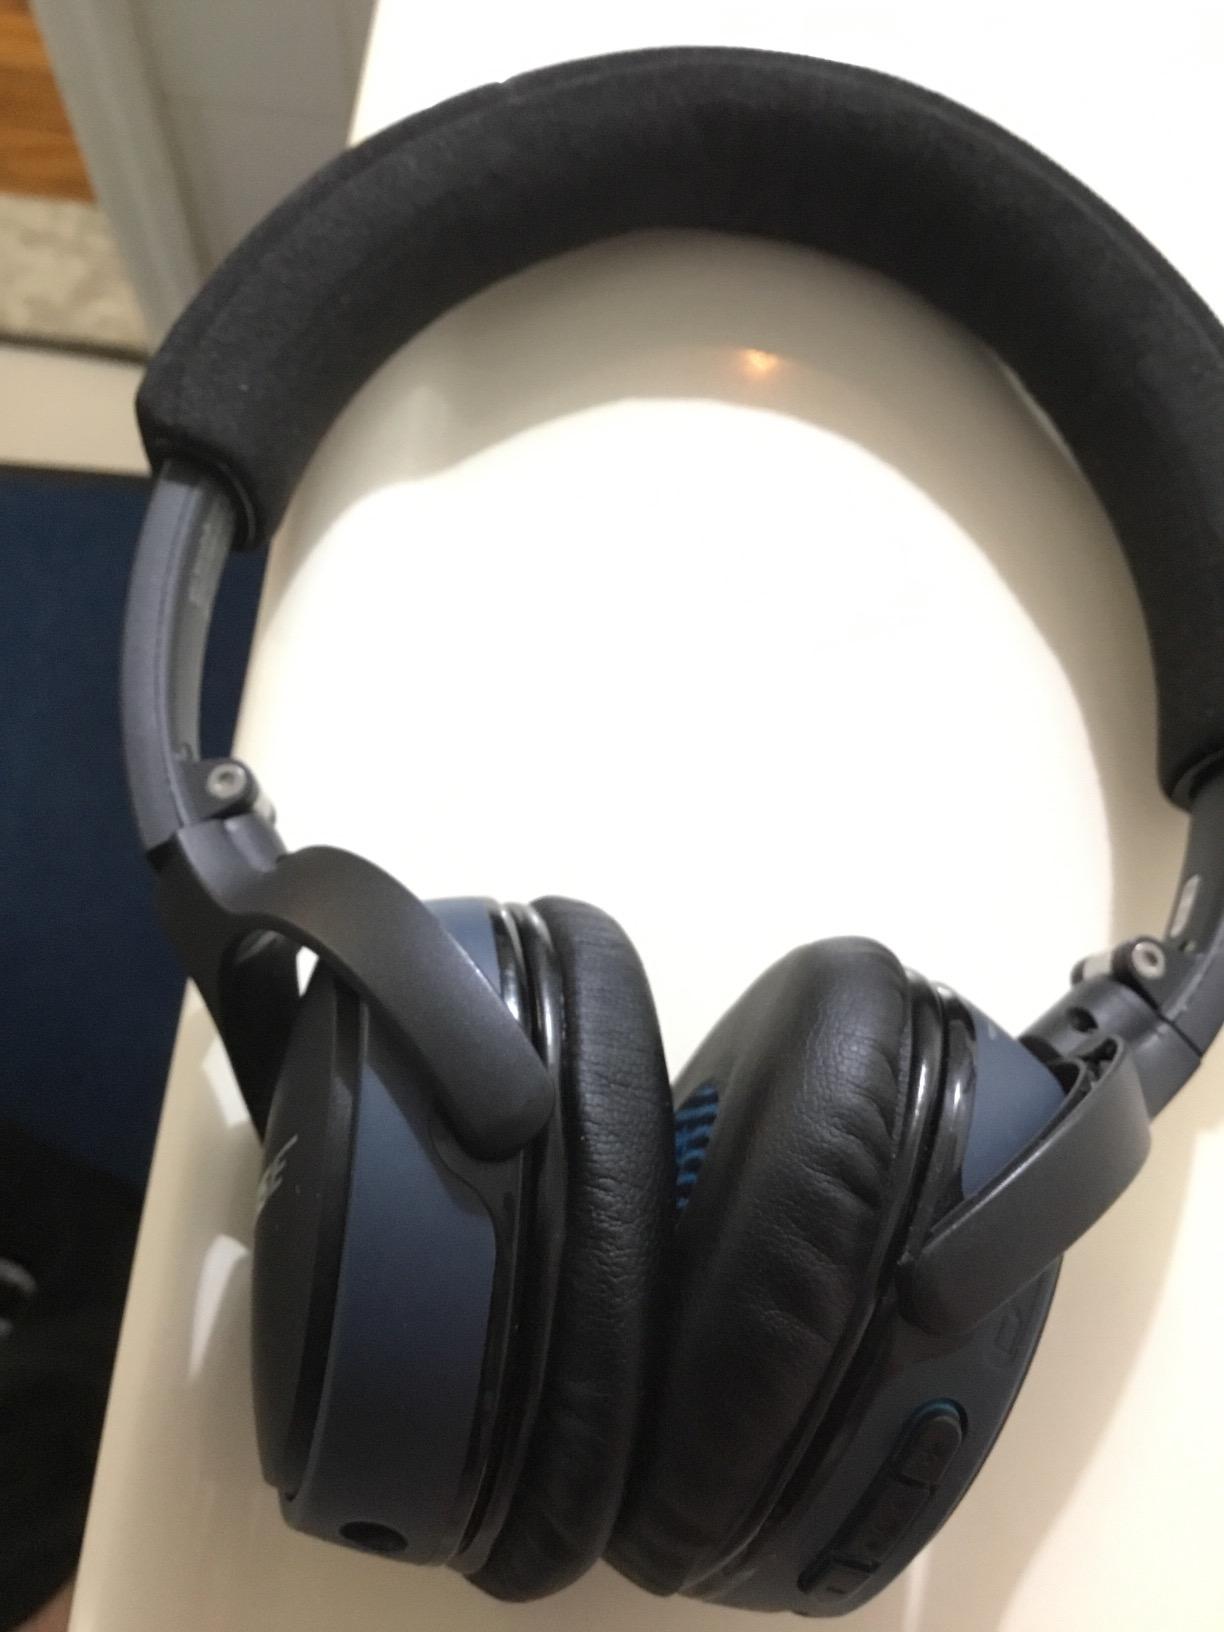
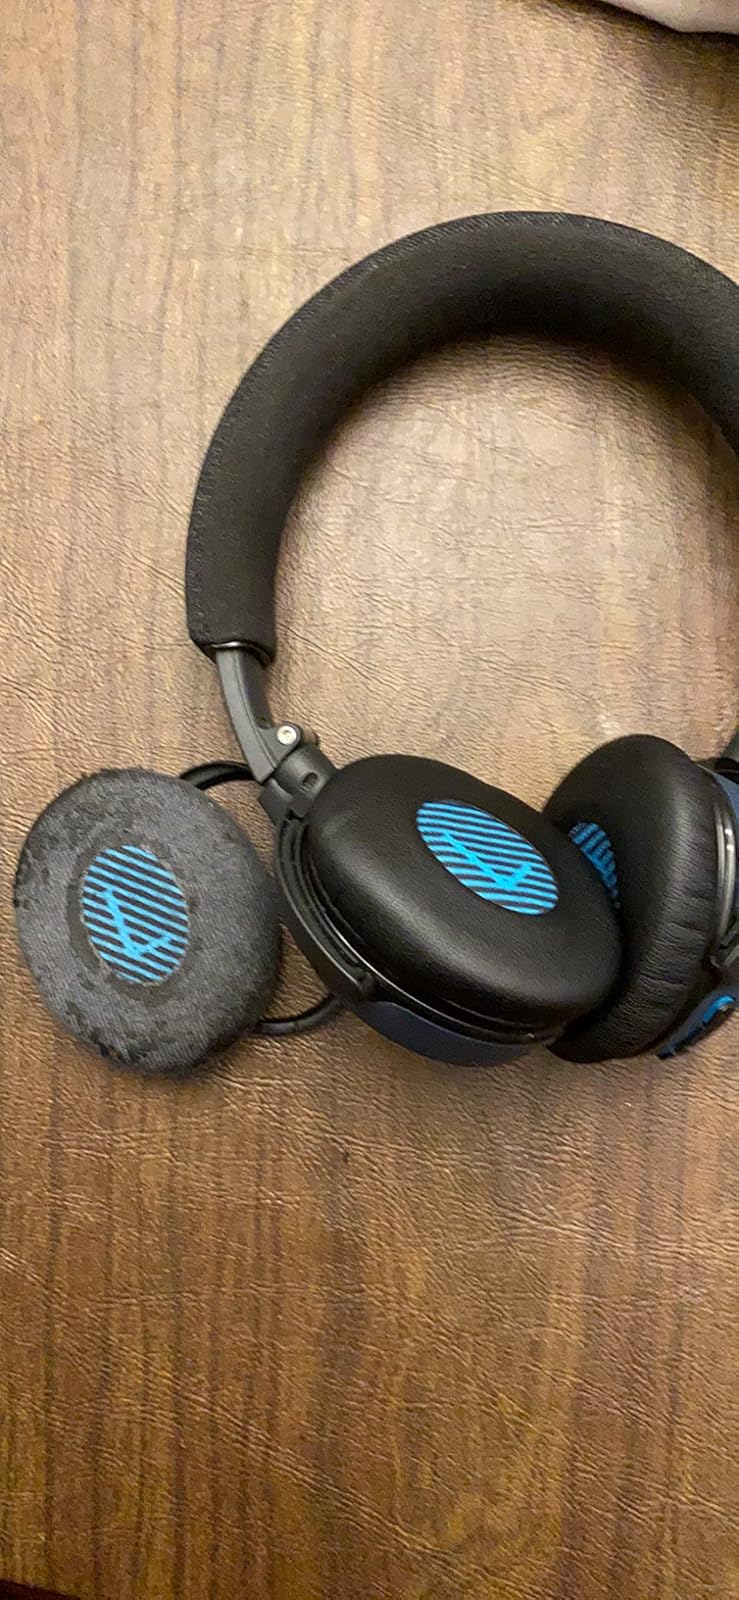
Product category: headphones
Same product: yes